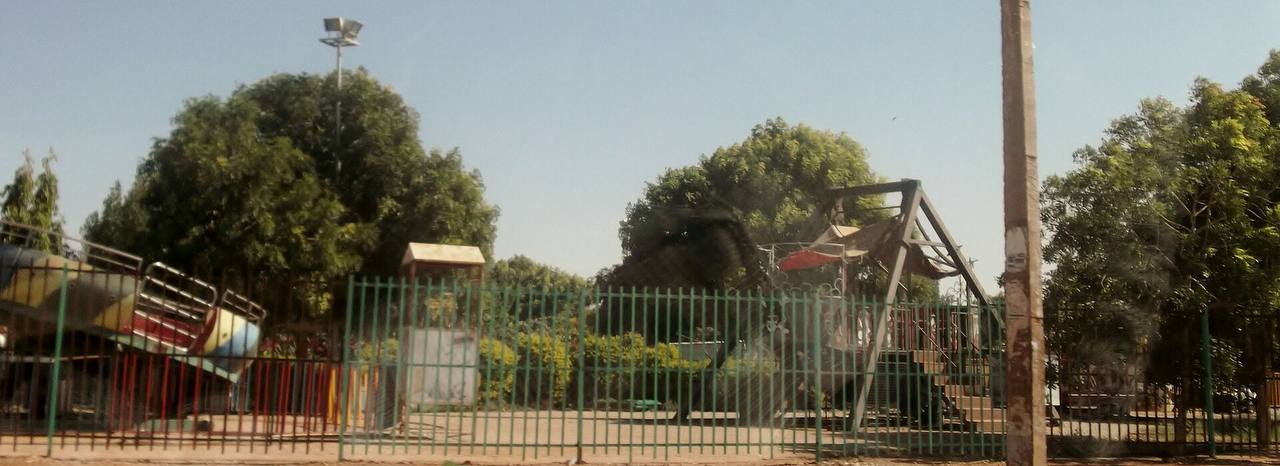
الوصف بالفصحى: منتزه البحيرة يحتوي على لعبة دسكو وألعاب أخرى، وتنتشر فيه أشجار كثيرة
الوصف بالعامية السودانية: منتزه البحيرة فيهو لعبة دسكو وألعاب تانية وشجر كتير
التصنيف: Public Spaces & Infrastructure